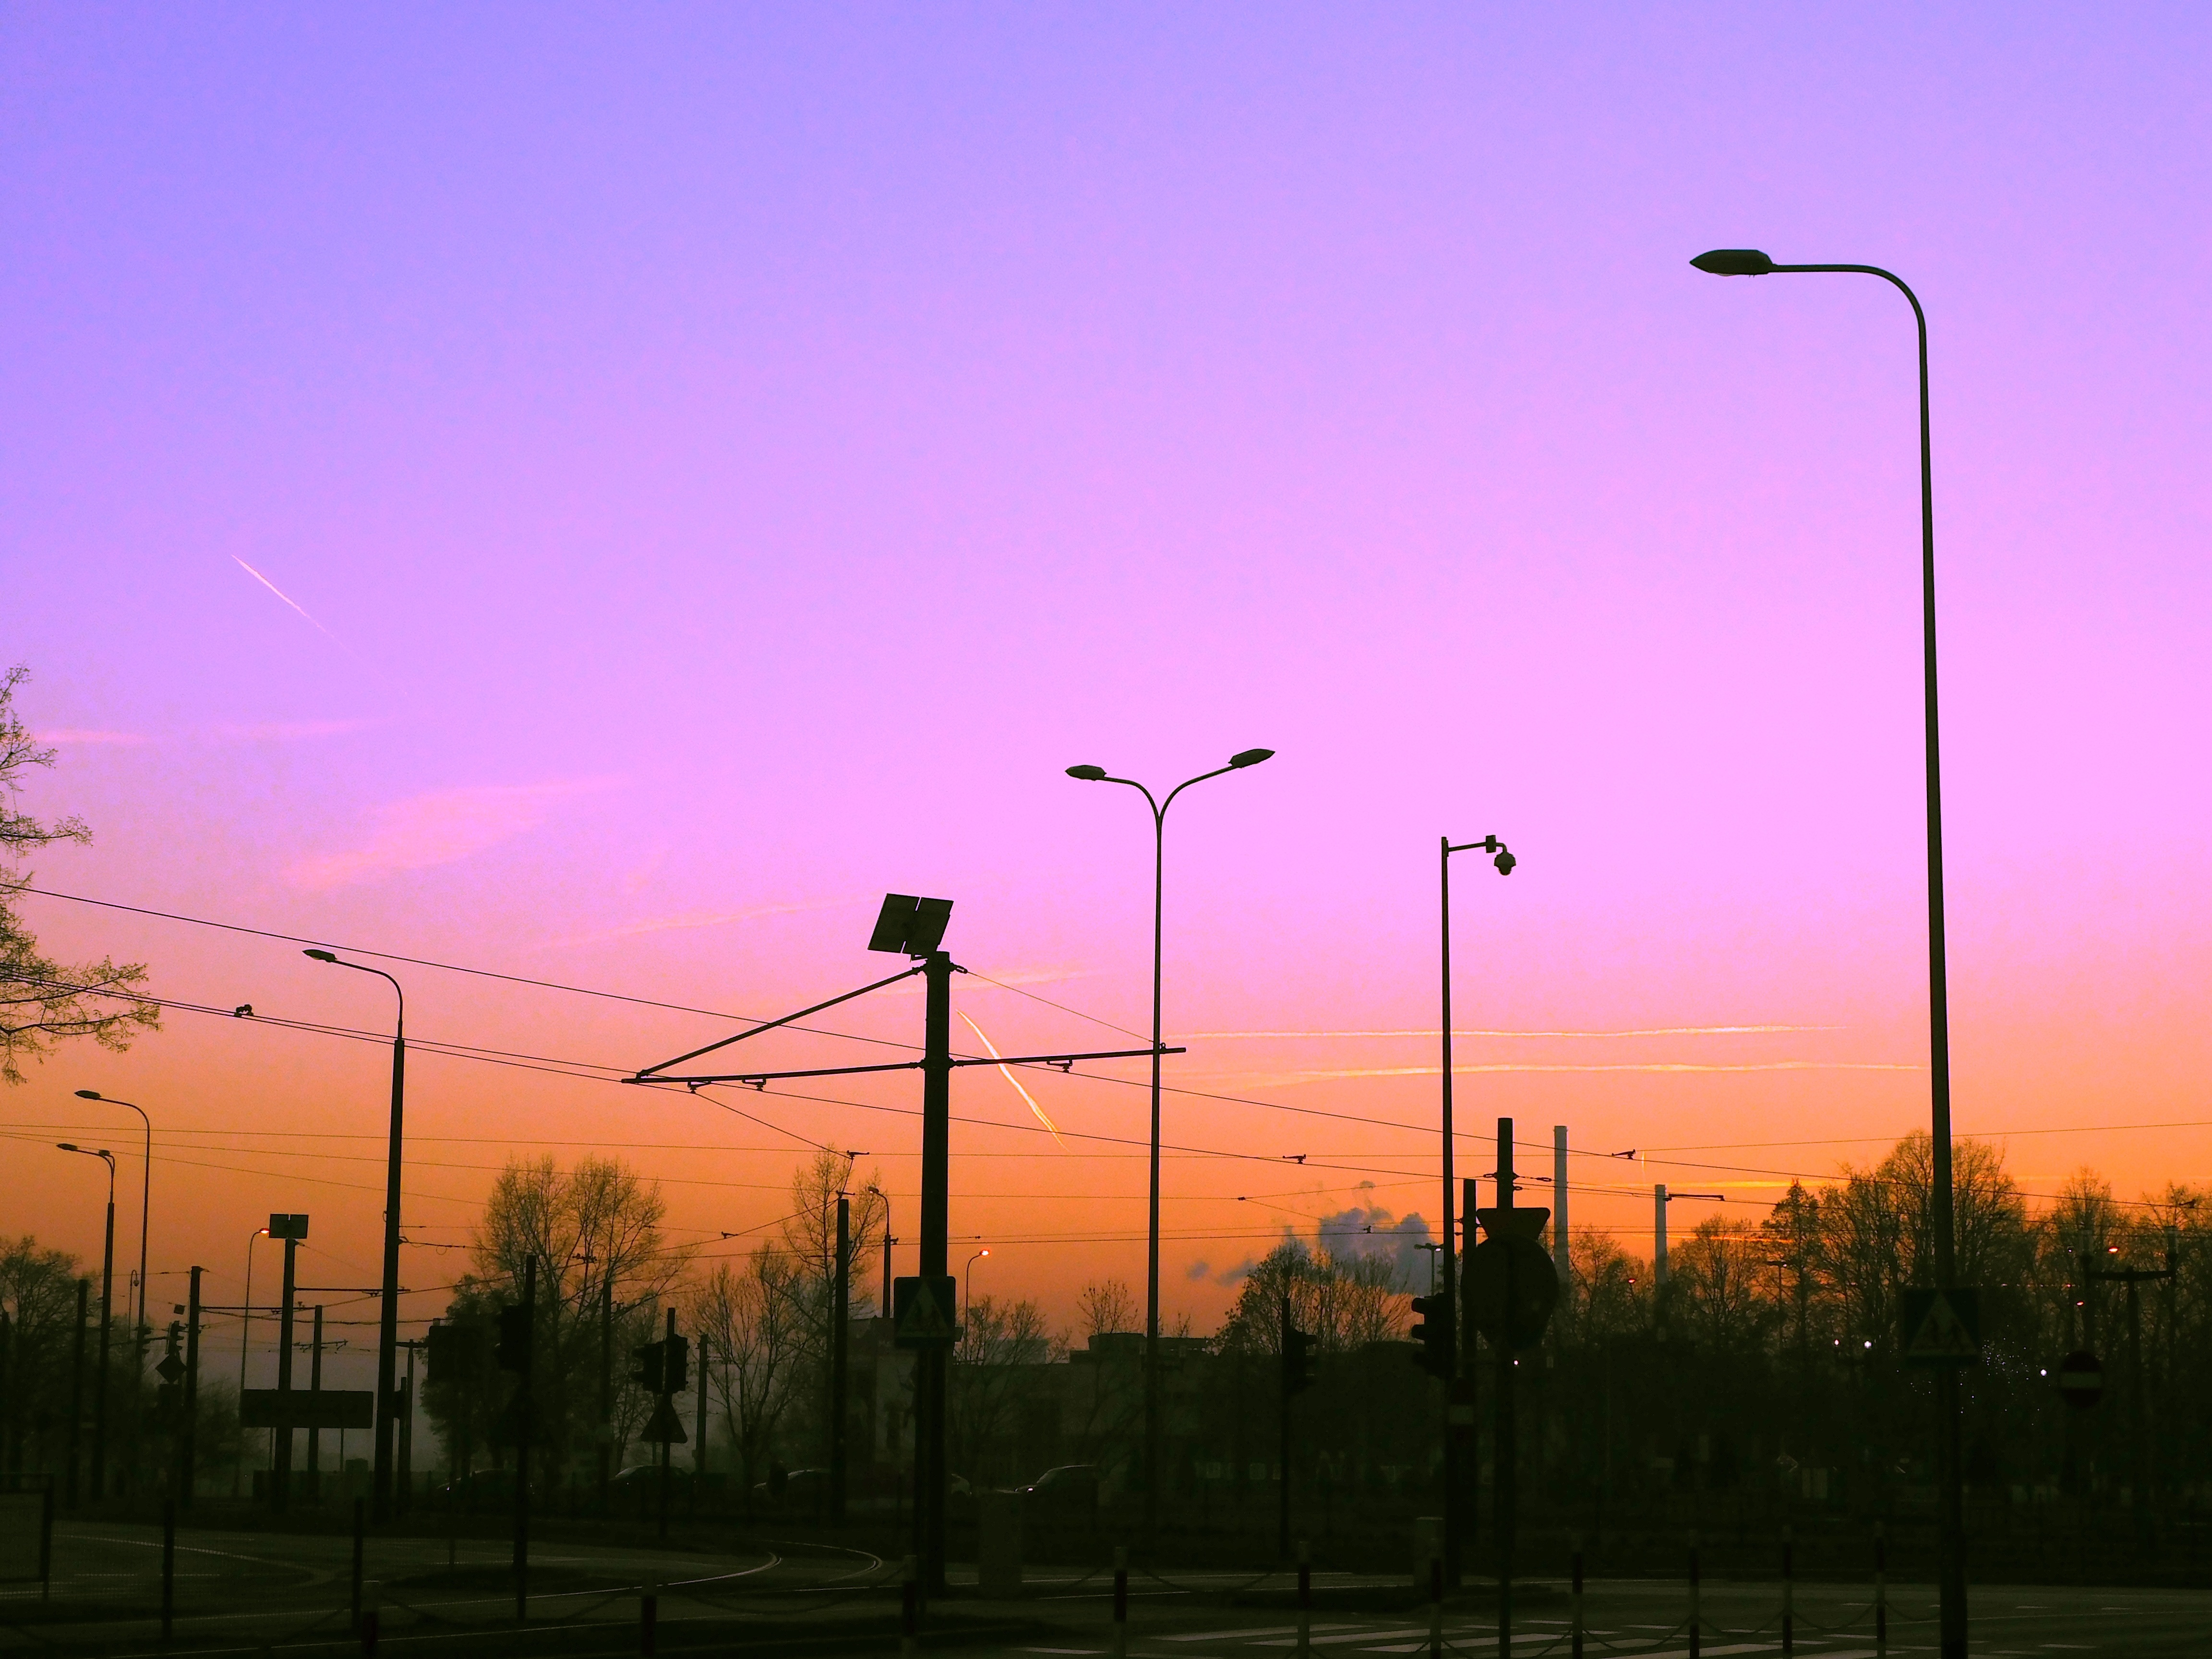
horizon, cloud, sky, sunrise, sunset, morning, wind, dawn, city, dusk, evening, twilight, line, street light, electricity, lighting, roundabout, light fixture, abendstimmung, afterglow, evening sky, traffic lights, orange sky, traffic signs